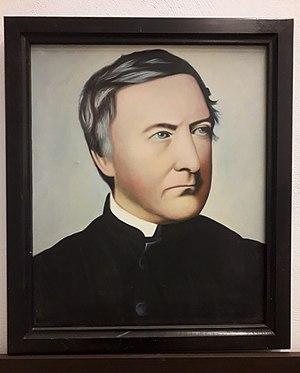
Friedrich Bernhard Ferdinand Michelis est un philosophe et théologien allemand.